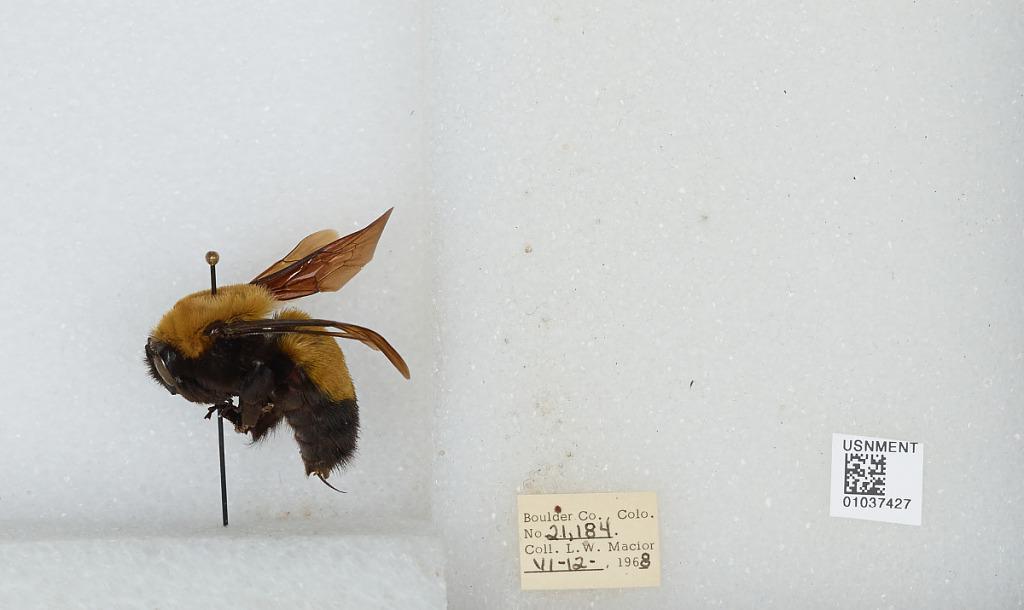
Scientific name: Bombus (Separatobombus) morrisoni Cresson
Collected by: L. Macior
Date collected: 1968-6-12
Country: United States
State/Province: Colorado
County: Boulder
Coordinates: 39.9672, -105.259